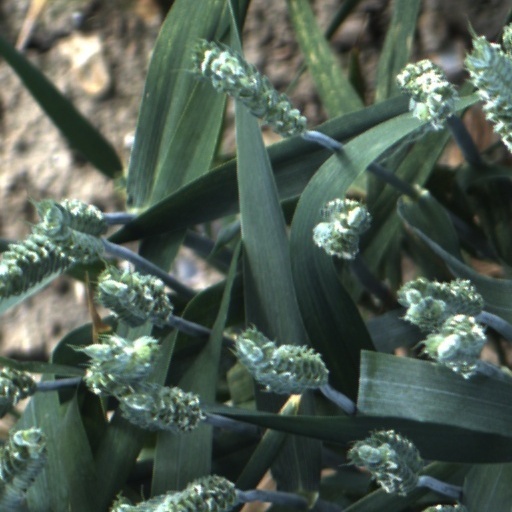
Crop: wheat